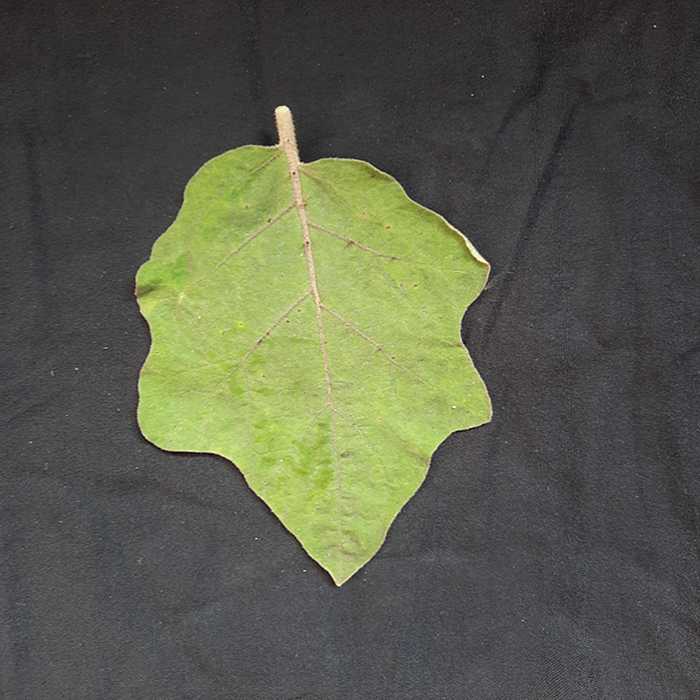
Plant: Eggplant
Label: Eggplant fresh leaf